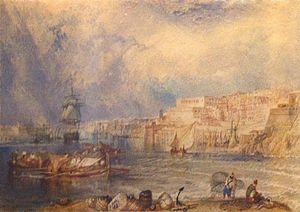
L'histoire de Malte, de l'archipel maltais pour être plus précis, est très riche, en lien avec sa position stratégique en mer Méditerranée. Ces îles connaîtront l'occupation de toutes les puissances qui se succéderont pour le contrôle de la Méditerranée : les Phéniciens, les Grecs, les Romains, les Barbares, les Byzantins, les Arabes Aghlabides d'Ifriqiya, les Normands, les Hohenstaufen, les Angevins, les Aragonais avant d'être marquées en particulier par l'influence de l'ordre de Saint-Jean de Jérusalem et les Britanniques avec les Français dans l'entre-deux-guerre.